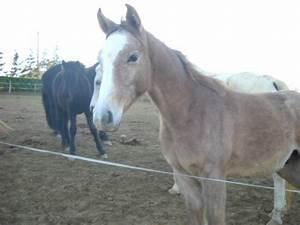
horse